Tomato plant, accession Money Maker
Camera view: vertical (180 deg); turntable rotation: 90 degrees
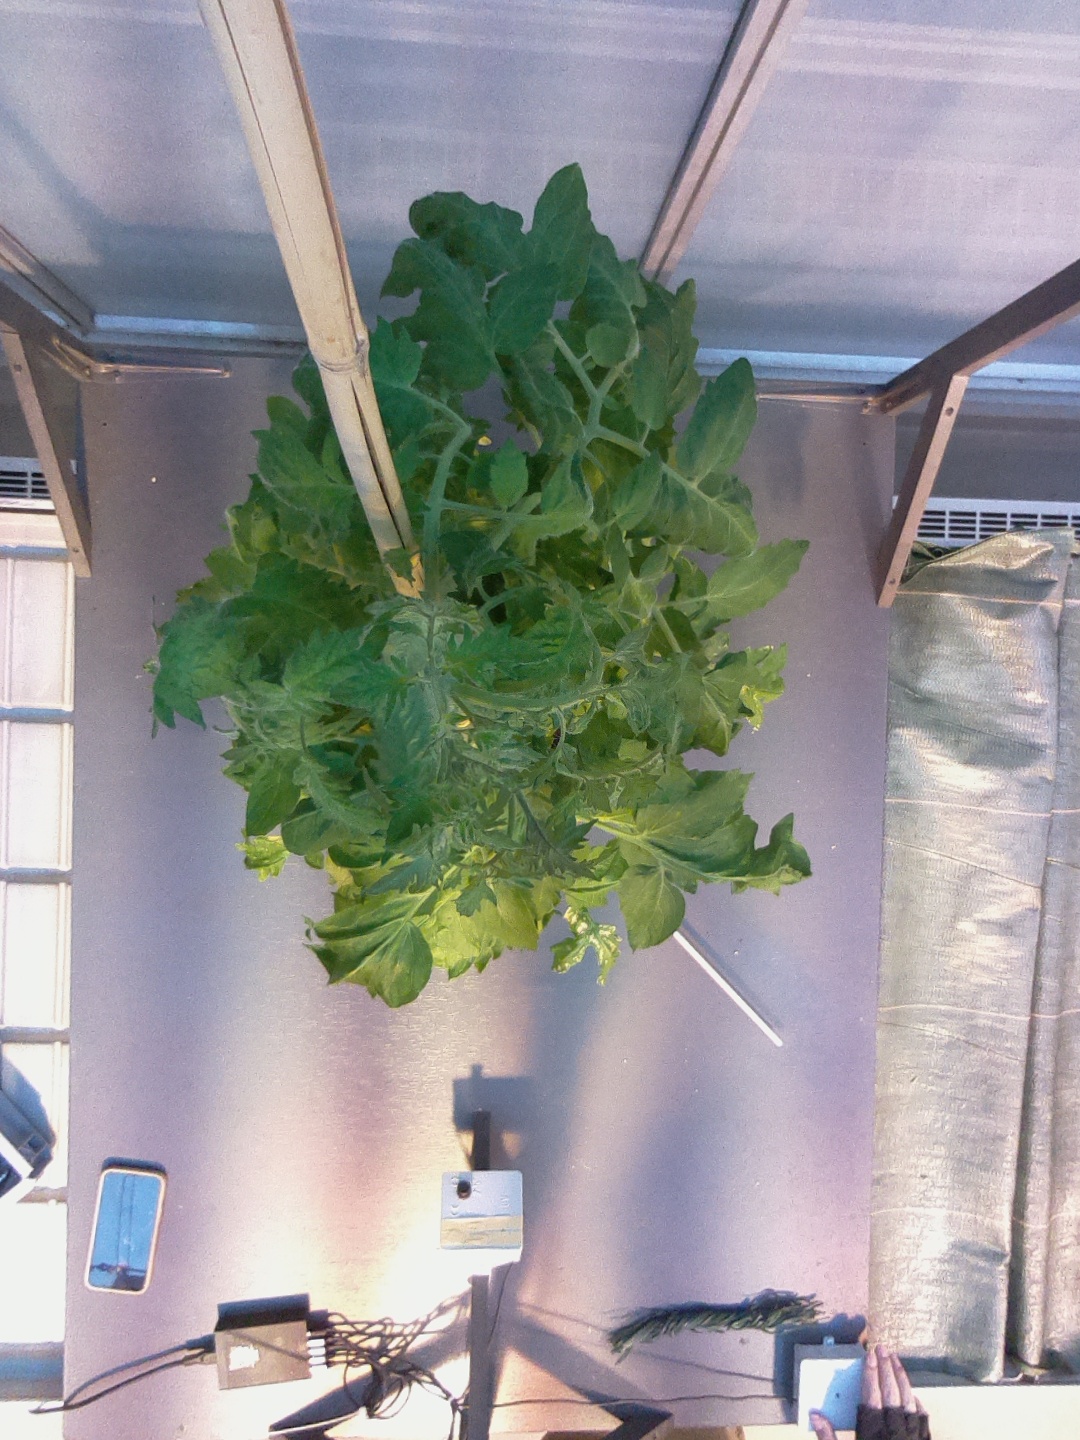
BBCH growth stage 66: Full flowering, 60%-70% of flowers open, more petals falling